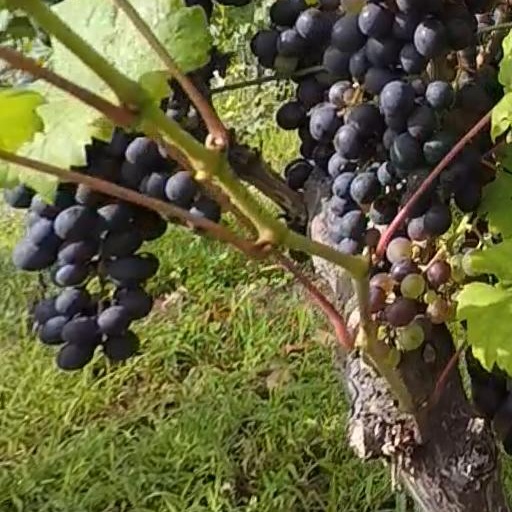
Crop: grape